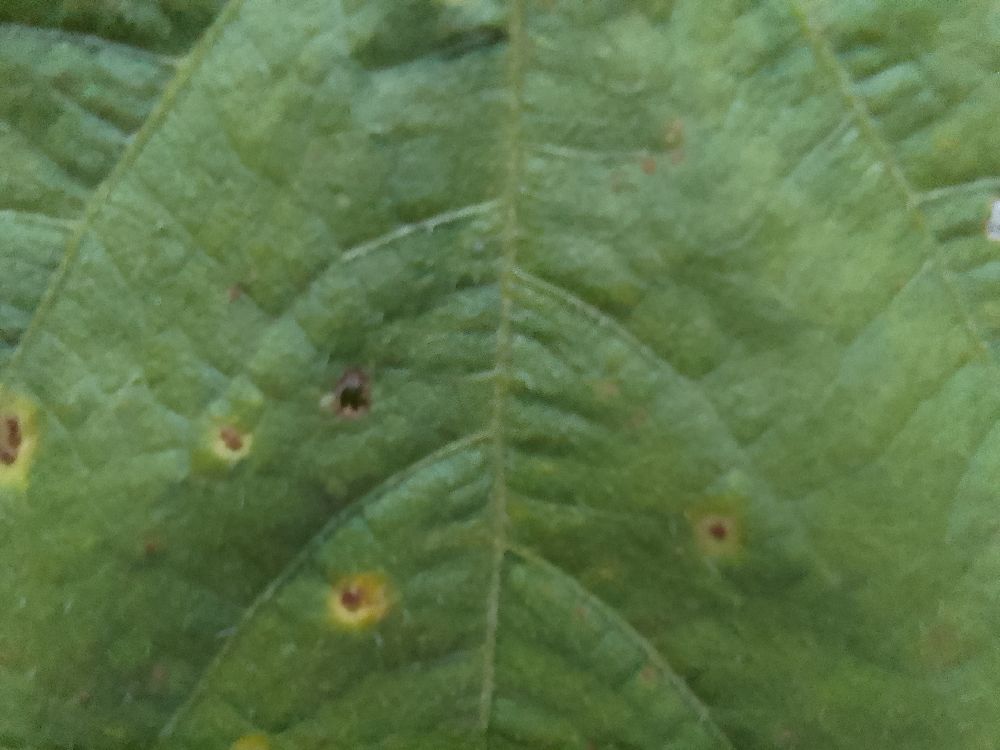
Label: rust